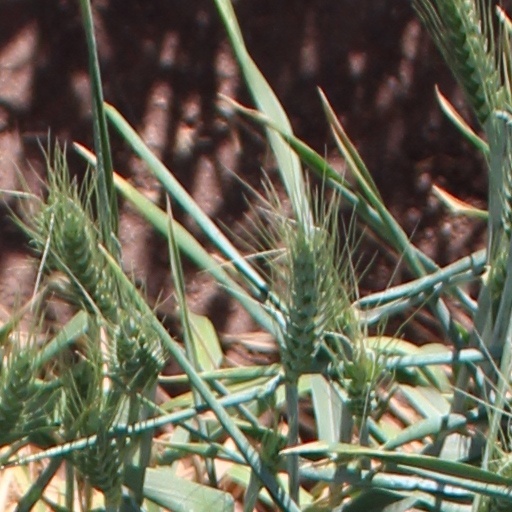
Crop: wheat